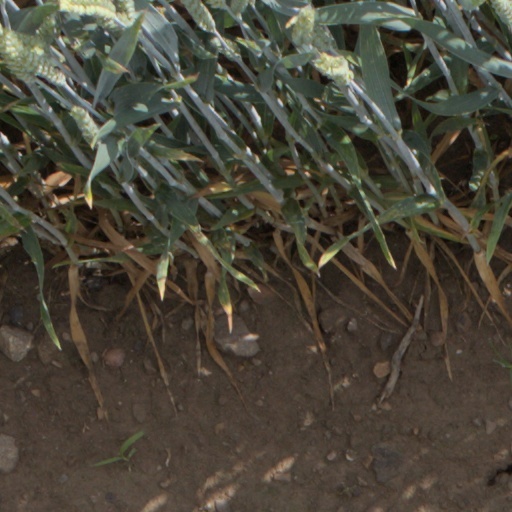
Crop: wheat